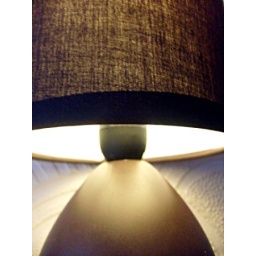
The light in the kitchen broke, so we've been using this dim little lamp instead.